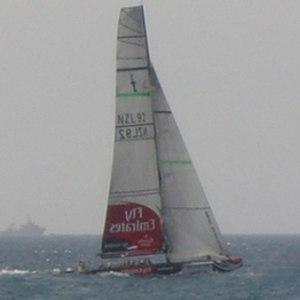
2007 - Emirates TNZ - NZL 92 - ETNZ Design Team - Photo
Le match de la Coupe de l'America 2007 a eu lieu à Valence en Espagne du 23 juin au 3 juillet 2007 et s'est conclu par la victoire du tenant du titre, le syndicat suisse Alinghi, face à son opposant, le syndicat néo-zélandais Emirates Team New Zealand.
Tableau du Palmarès de la Coupe de l'America.